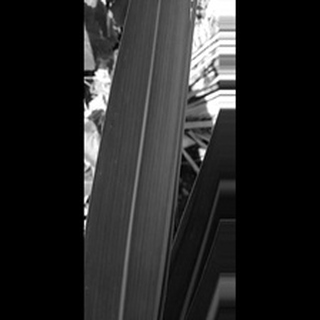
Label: healthy_sugarcane